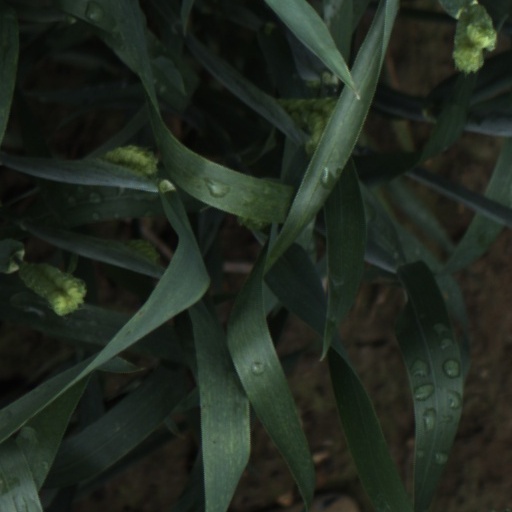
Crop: wheat